Kingdom of Tunisia

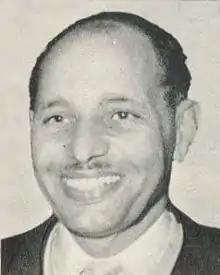
Jallouli Fares, Speaker of the Constituent Assembly of Tunisia.

The National Constituent Assembly was the legislature of Tunisia during the monarchy. It served as a unicameral parliament consisting of 98 members elected on 25 March 1956, five days after the proclamation of the independence of Tunisia.